Norris Locomotive Works

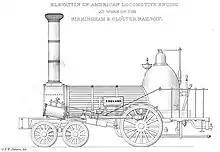
The "England" locomotive, built in America for the British Birmingham and Gloucester Railway

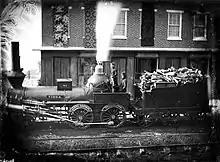
The "Tioga" leaving the Norris Works in 1848

One of the most historic events in railroading history occurred on July 10, 1836, when the Norris Brothers ran a test of a 4-2-0 locomotive on the Belmont Inclined Plane of the Philadelphia and Columbia Railroad The two-track incline ran from the Schuylkill River for towards present-day Belmont Avenue, rising one foot in 15 for a total of . Named "George Washington", the engine hauled a load of , including 24 people riding on the tender and a freight car up the grade at . This engine, the first in the world to ascend a hill by its own power, proved that a steam locomotive could climb a grade while pulling a load. So notable was this accomplishment that reports published in engineering journals emphatically doubted its occurrence. A second, more formal trial with an even greater load proved the engine's capabilities on July 19, 1836. Norris 4-2-0s were exported to England for the Lickey Incline about 1842, English manufacturers having declined to supply.